Ali Begeja

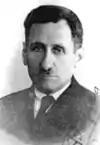
Ali Begeja

Ali Begeja (1888–1947) was an Albanian politician. He served as mayor of Tiranë in 1922–23 and as deputy of Durrës in 1924 and 1937–40.